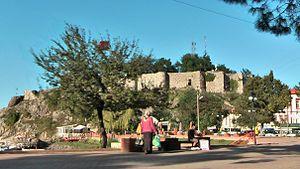
Tirebolu est une ville et un district de la province de Giresun dans la région de la mer Noire en Turquie.